Waist cincher

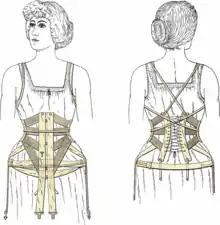
A short corset from 1906

Short corsets have been used as light corsets for sleeping or light corsets that may be used next to the skin or over clothing. There are also elastic girdle belt styles that have been used on the inside of shape-enhancing garments, on their own as shapeware (items designed to be worn under and not be visible that help smooth, shape the figure to improve look of the wearer.)